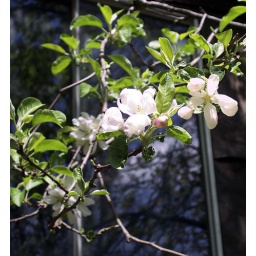
apple against glass